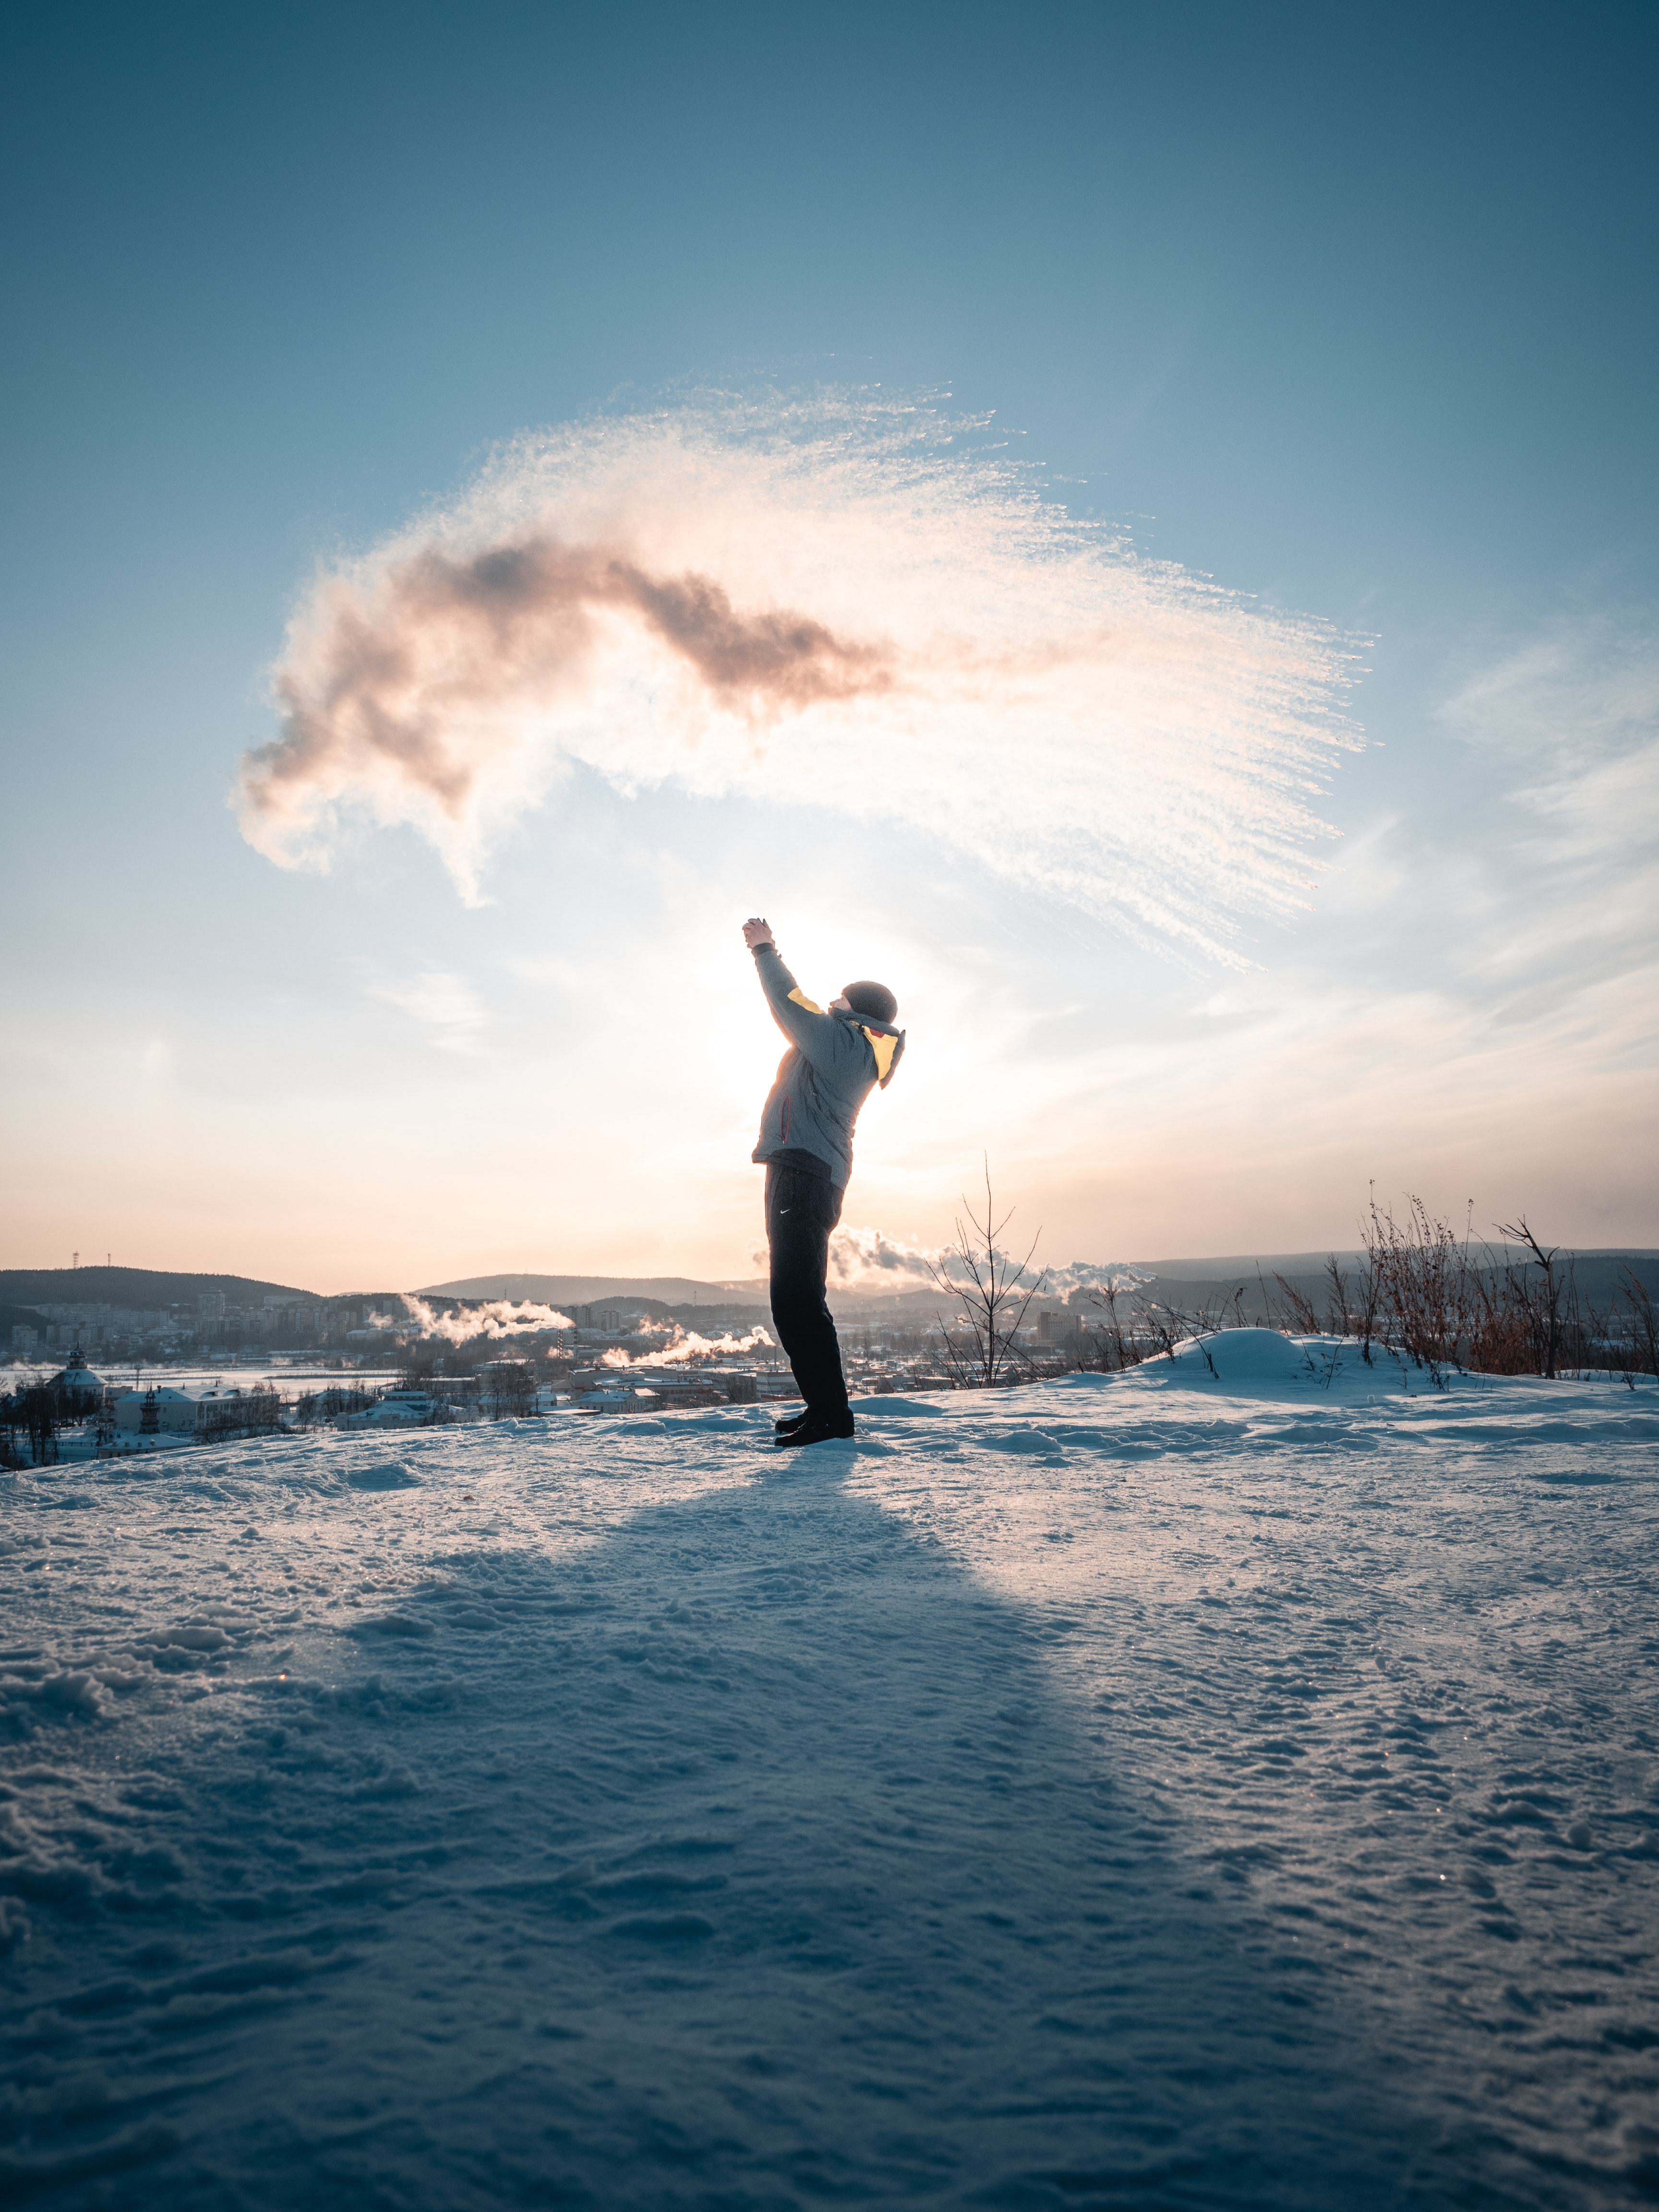
sky, cloud, water, People in nature, flash photography, happy, sunset, dusk, landscape, horizon, wind wave, sunrise, backlighting, recreation, balance, fun, wind, skimboarding, wave, evening, meteorological phenomenon, ocean, leisure, cumulus, reflection, coast, smoke, shadow, surface water sports, Surfing Equipment, silhouette, heat, winter, vacation, tide, boardsport, darkness, sound, sea, beach, physical fitness